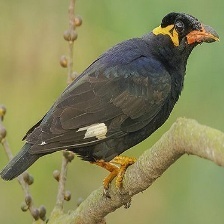
Species: ENGGANO MYNA
Scientific name: GRACULA ENGANENSIS